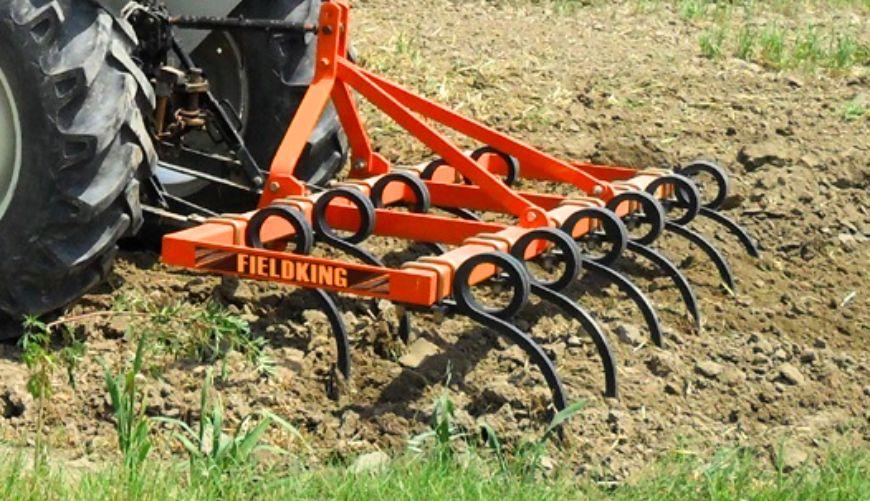
Eneo la wazi linalotumika kama shamba, likiwa na trekta ambalo limefungwa kifaa maalumu kwa ajili ya kukwatua udongo ili kuandaa hilo shamba kwa kilimo.